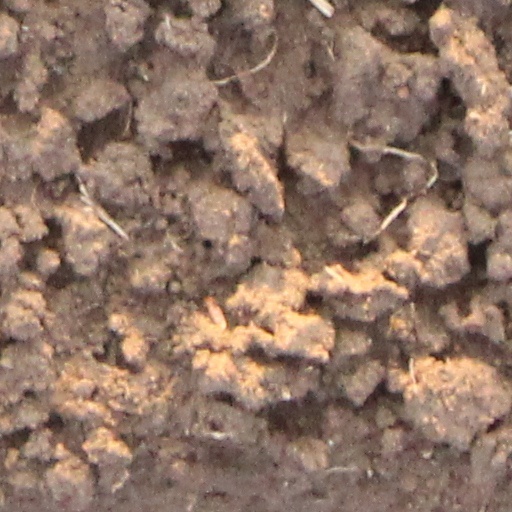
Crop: wheat